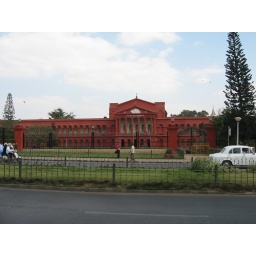
Complete with a guy lounging in front with a red hat and t-shirt. He was not with us.